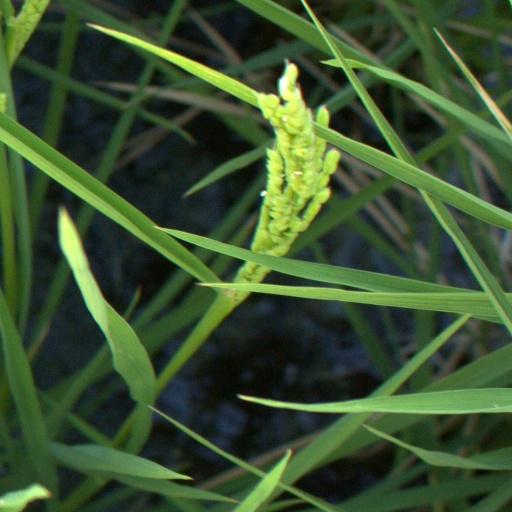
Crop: rice